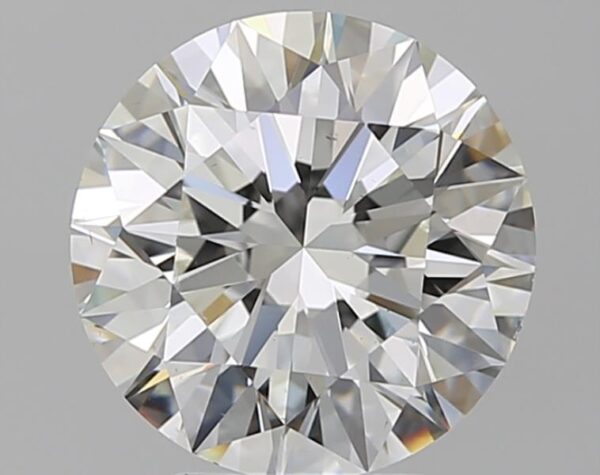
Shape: round
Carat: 3.42
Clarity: VS2
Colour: H
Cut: EX
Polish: EX
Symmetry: EX
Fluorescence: F
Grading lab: GIA
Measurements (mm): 9.6 x 9.65 x 5.99